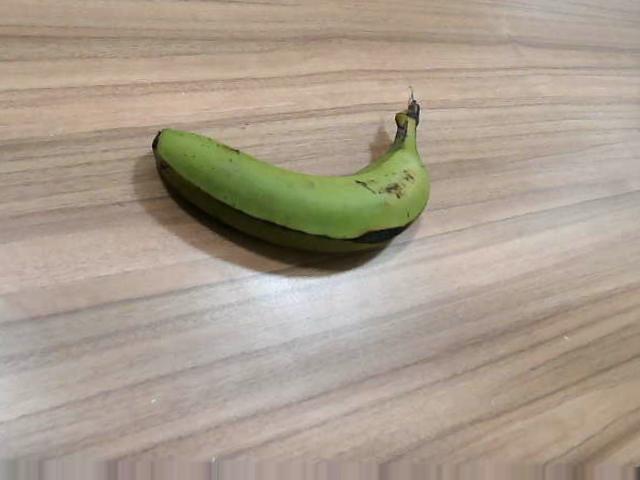
Label: Raw_Banana